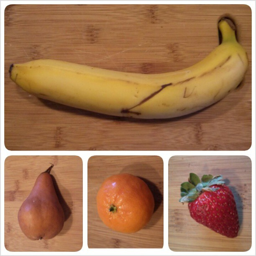
A banana sitting on top of a wooden table next to other fruits.
Four pictures of fruit, a banana on top, below a pear, orange and a strawberry.
Four different images of fruits: Banana, Strawberry, Orange, and Prune.
4 pictures of some different fruits like bananas and strawberrie
A ripe banana, a pear, an orange and a strawberry.